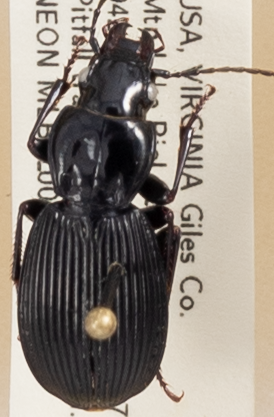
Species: Pterostichus lachrymosus
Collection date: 2019-07-30
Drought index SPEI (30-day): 0.42
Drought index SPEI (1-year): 2.09
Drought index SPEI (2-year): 2.09